Walter Wallberg

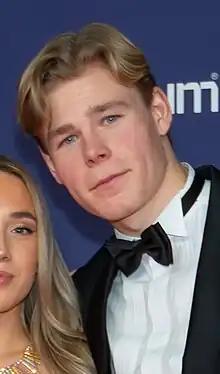

Walter Waldemar Wallberg (born 24 March 2000) is a Swedish freestyle skier. He competed in the 2018 Winter Olympics. He won gold in the Beijing 2022 Winter Olympics men's moguls with a score of 83.23.